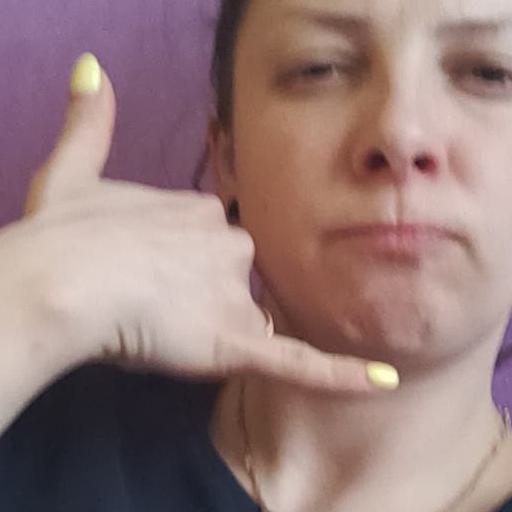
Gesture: call